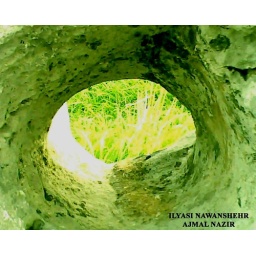
a liittle hole in a rock of ilyasi hill nawanshehr abbottabad pakistan